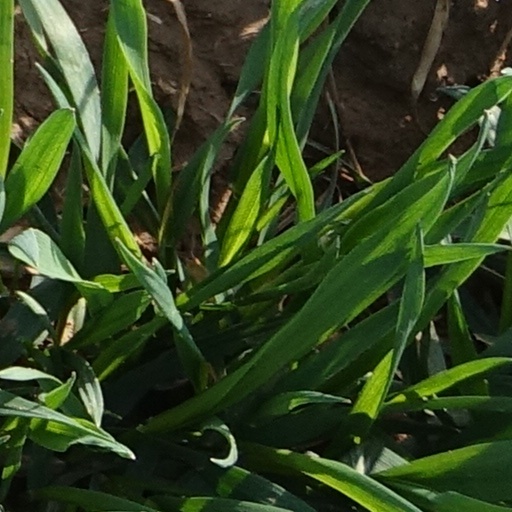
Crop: wheat